Grīņu Nature Reserve

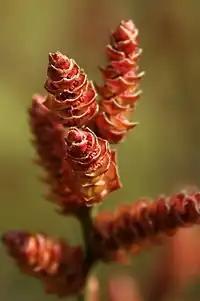
Male inflorescences of sweet gale ("Myrica gale").

Crossleaf heath ("Erica tetralix") is widespread throughout the Grīņu Preserve and its surroundings, but this plant prefers open sunny places. Crossleaf heath loves light soils - dry in summer and moist in autumn. In Latvia, this species can not compete with other plants and at the slightest deterioration of conditions disappears with the grass. The overgrowth of open areas with forest is especially harmful for it. During flowering, crossleaf heath looks attractive due to the pink flowers-glasses, but often goes unnoticed by outsiders, because it looks like common heather ("Calluna vulgaris") and blooms at the same time.